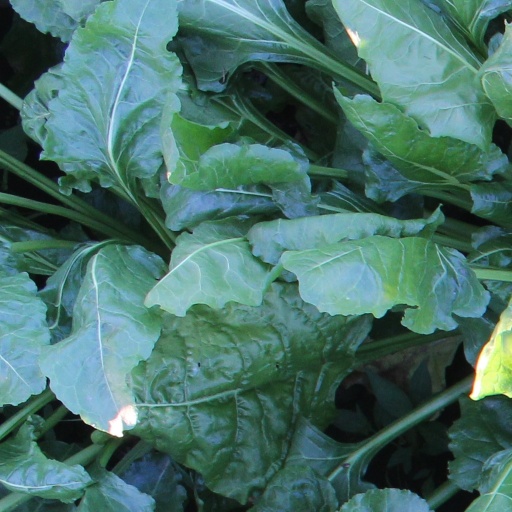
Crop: sugar beet